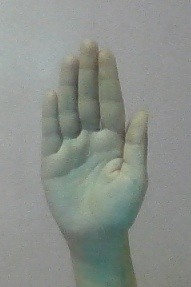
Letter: seen